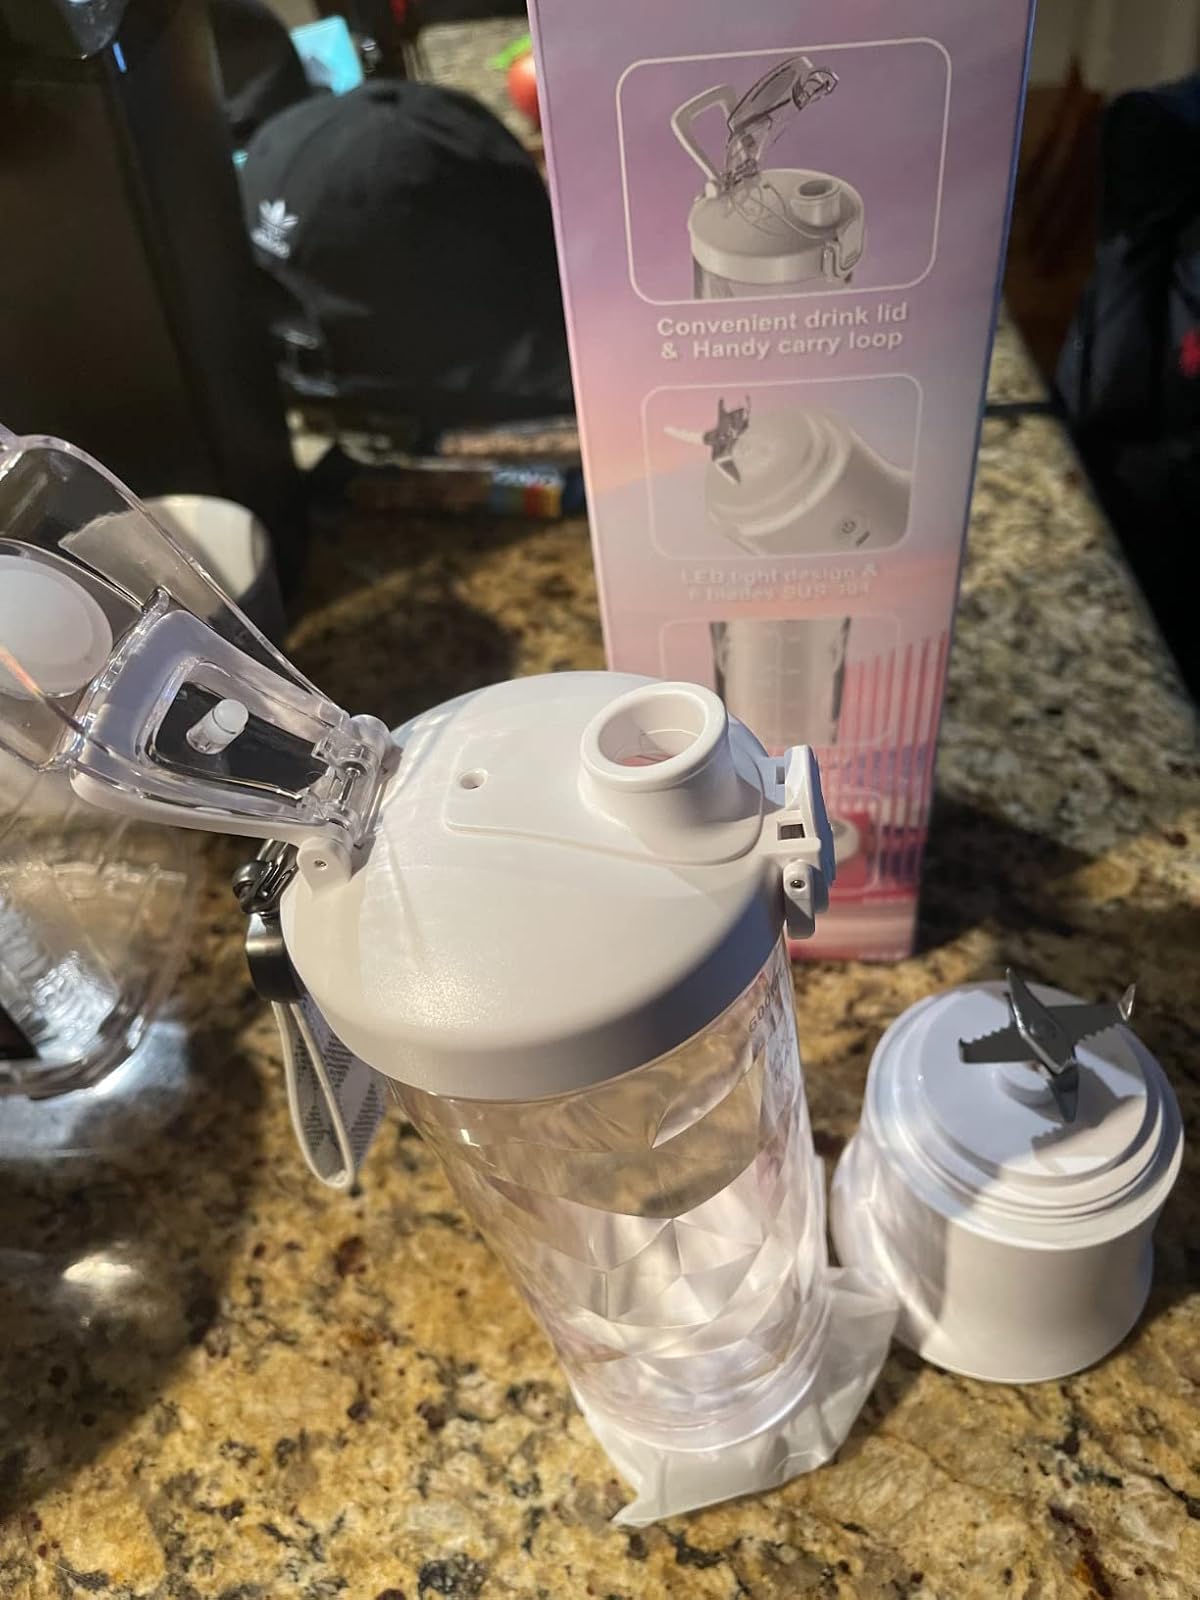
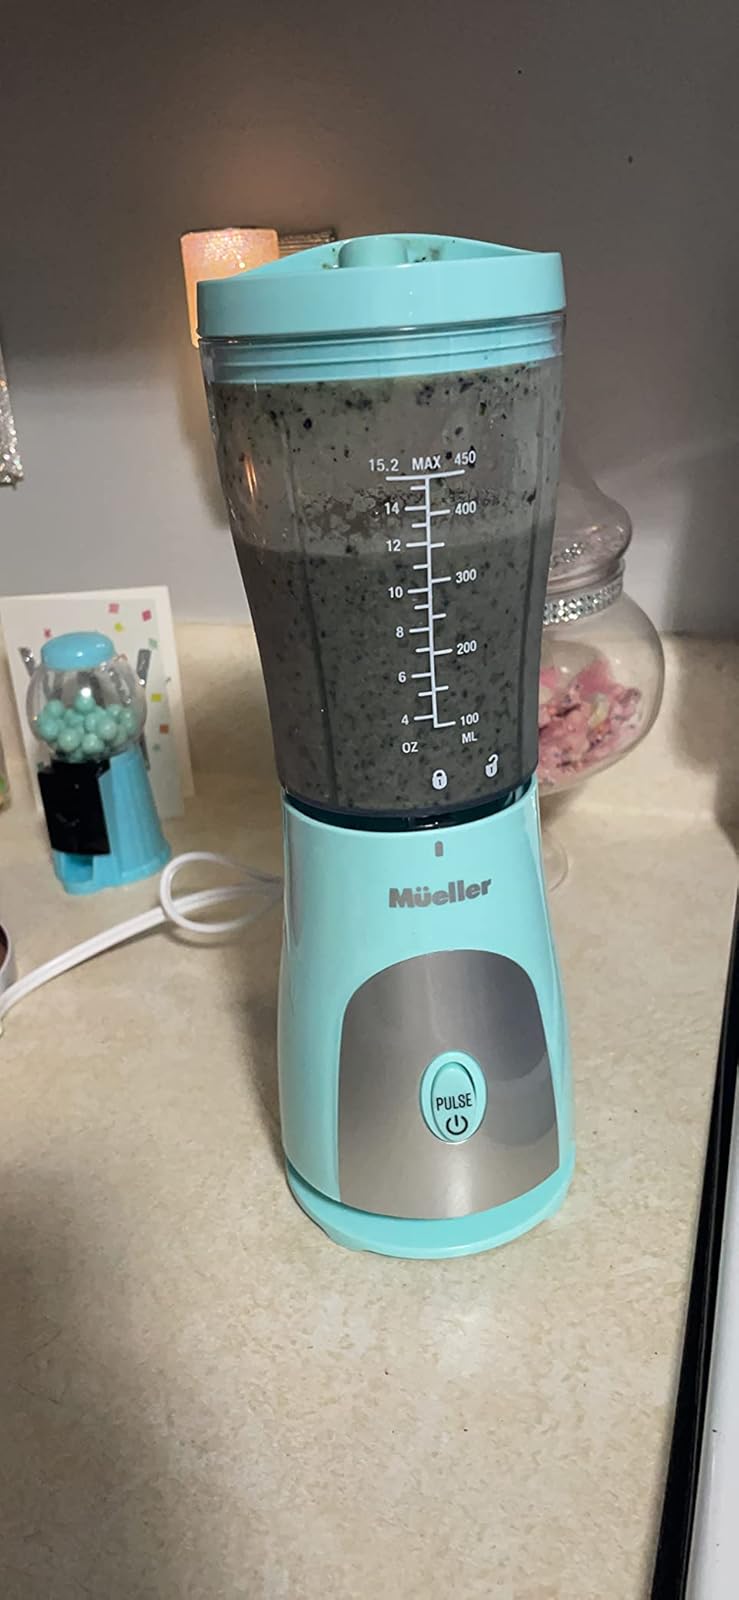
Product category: items_blender
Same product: no